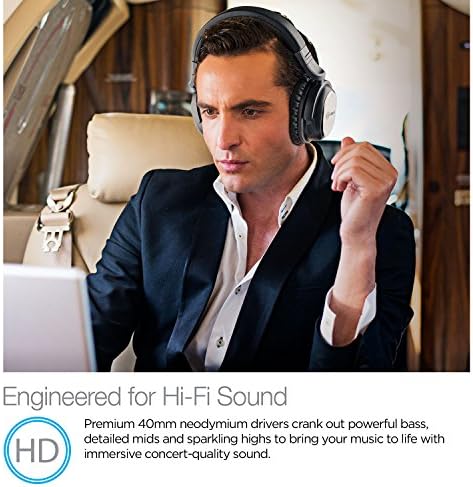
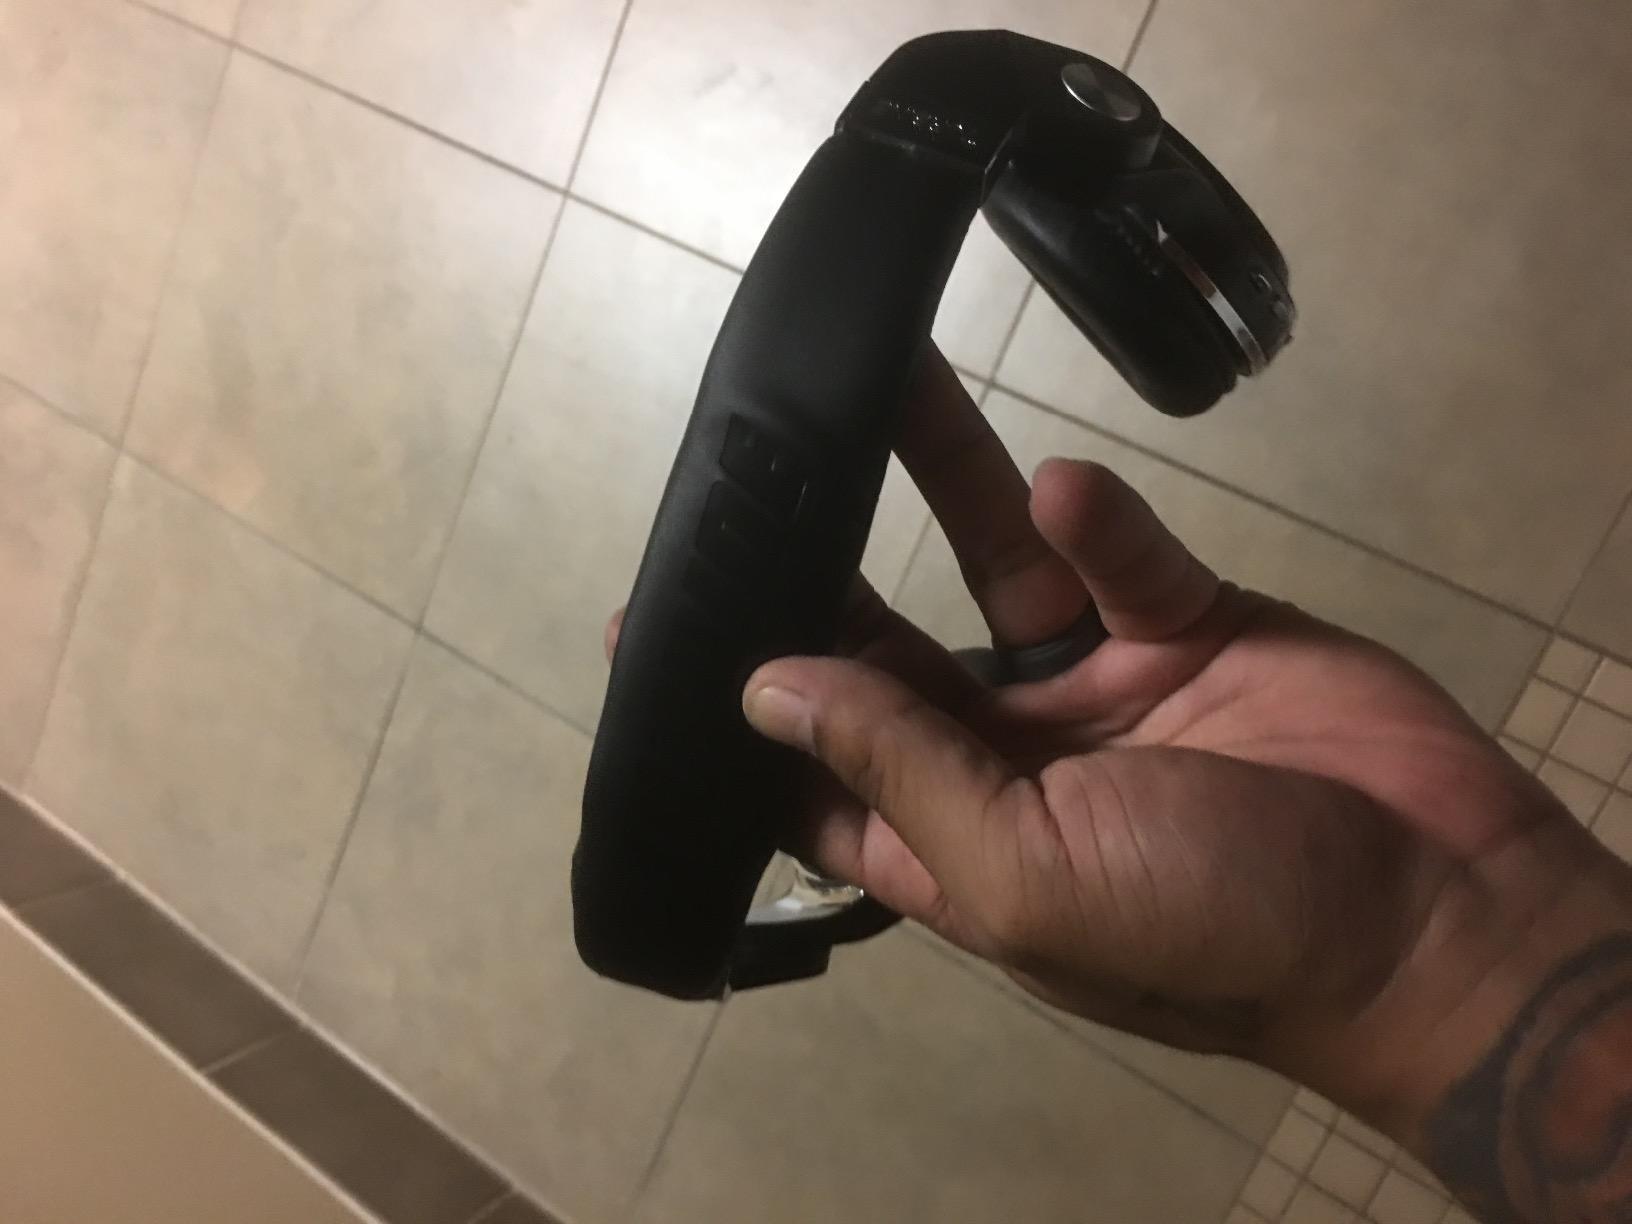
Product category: headphones
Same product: no